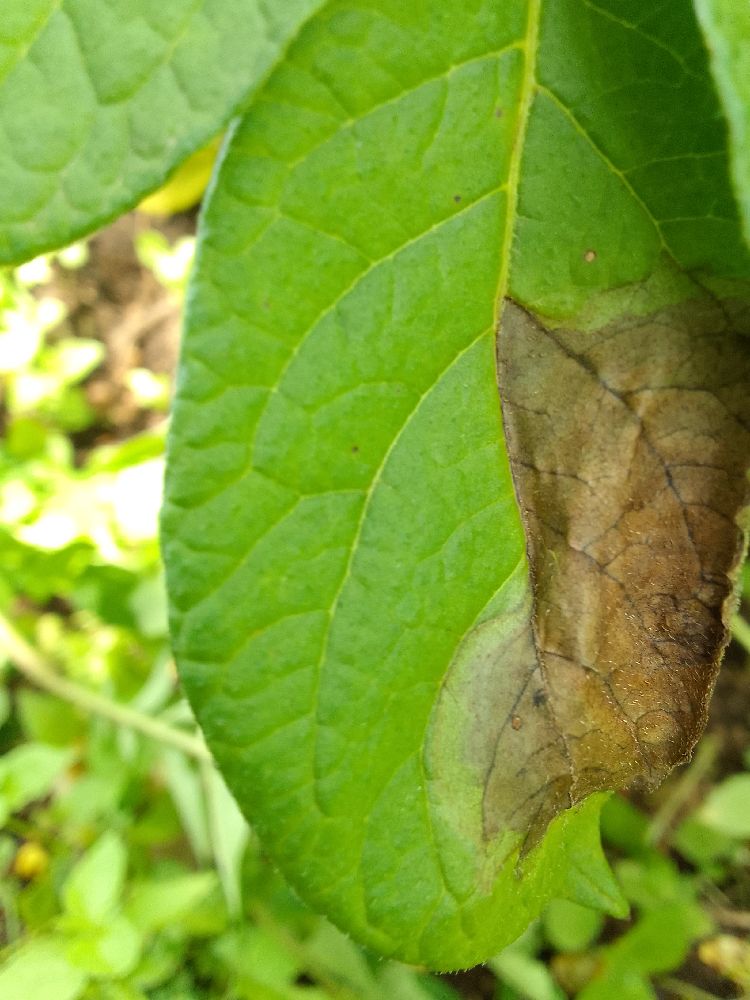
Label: Late blight